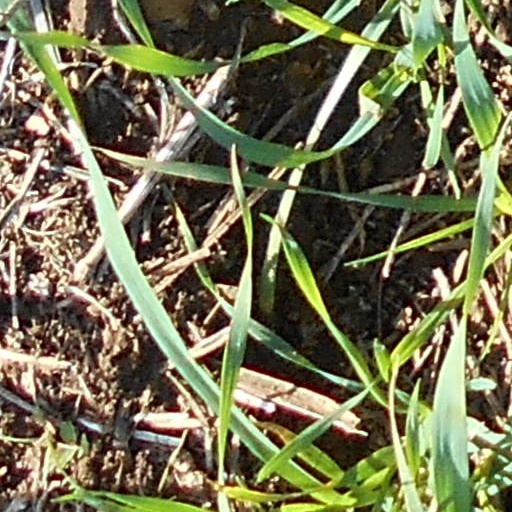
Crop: wheat